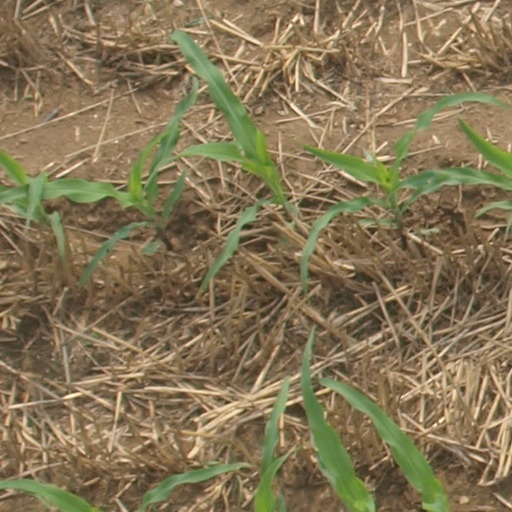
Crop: maize; corn